RAS-1 Getta

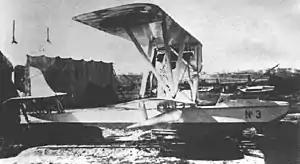
The third flying boat after completion

The RAS-1 Getta was a flying boat produced in Romania during the 1920s. Following the Getta's successful maiden flight on 17 August 1925, the Romanian government ordered three more machines.